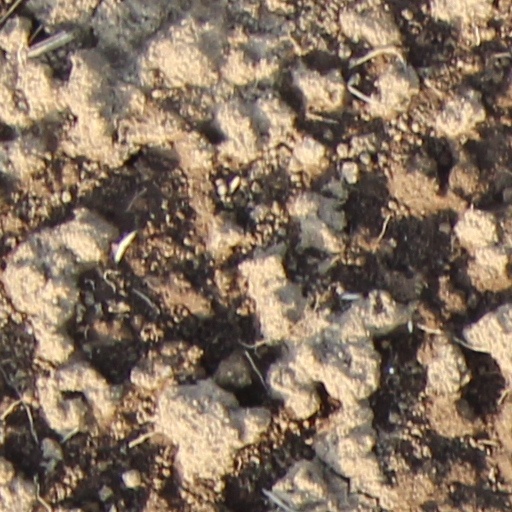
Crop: wheat